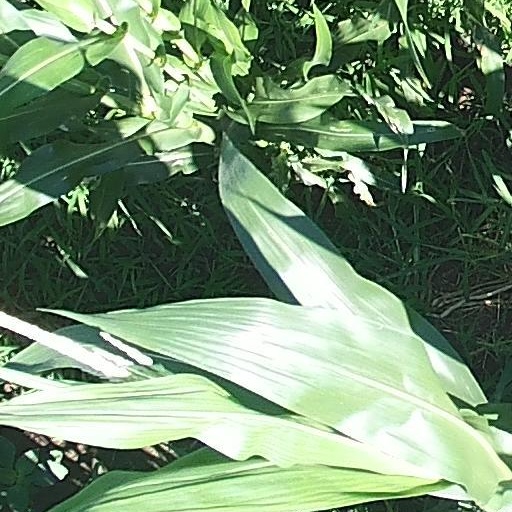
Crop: maize; corn